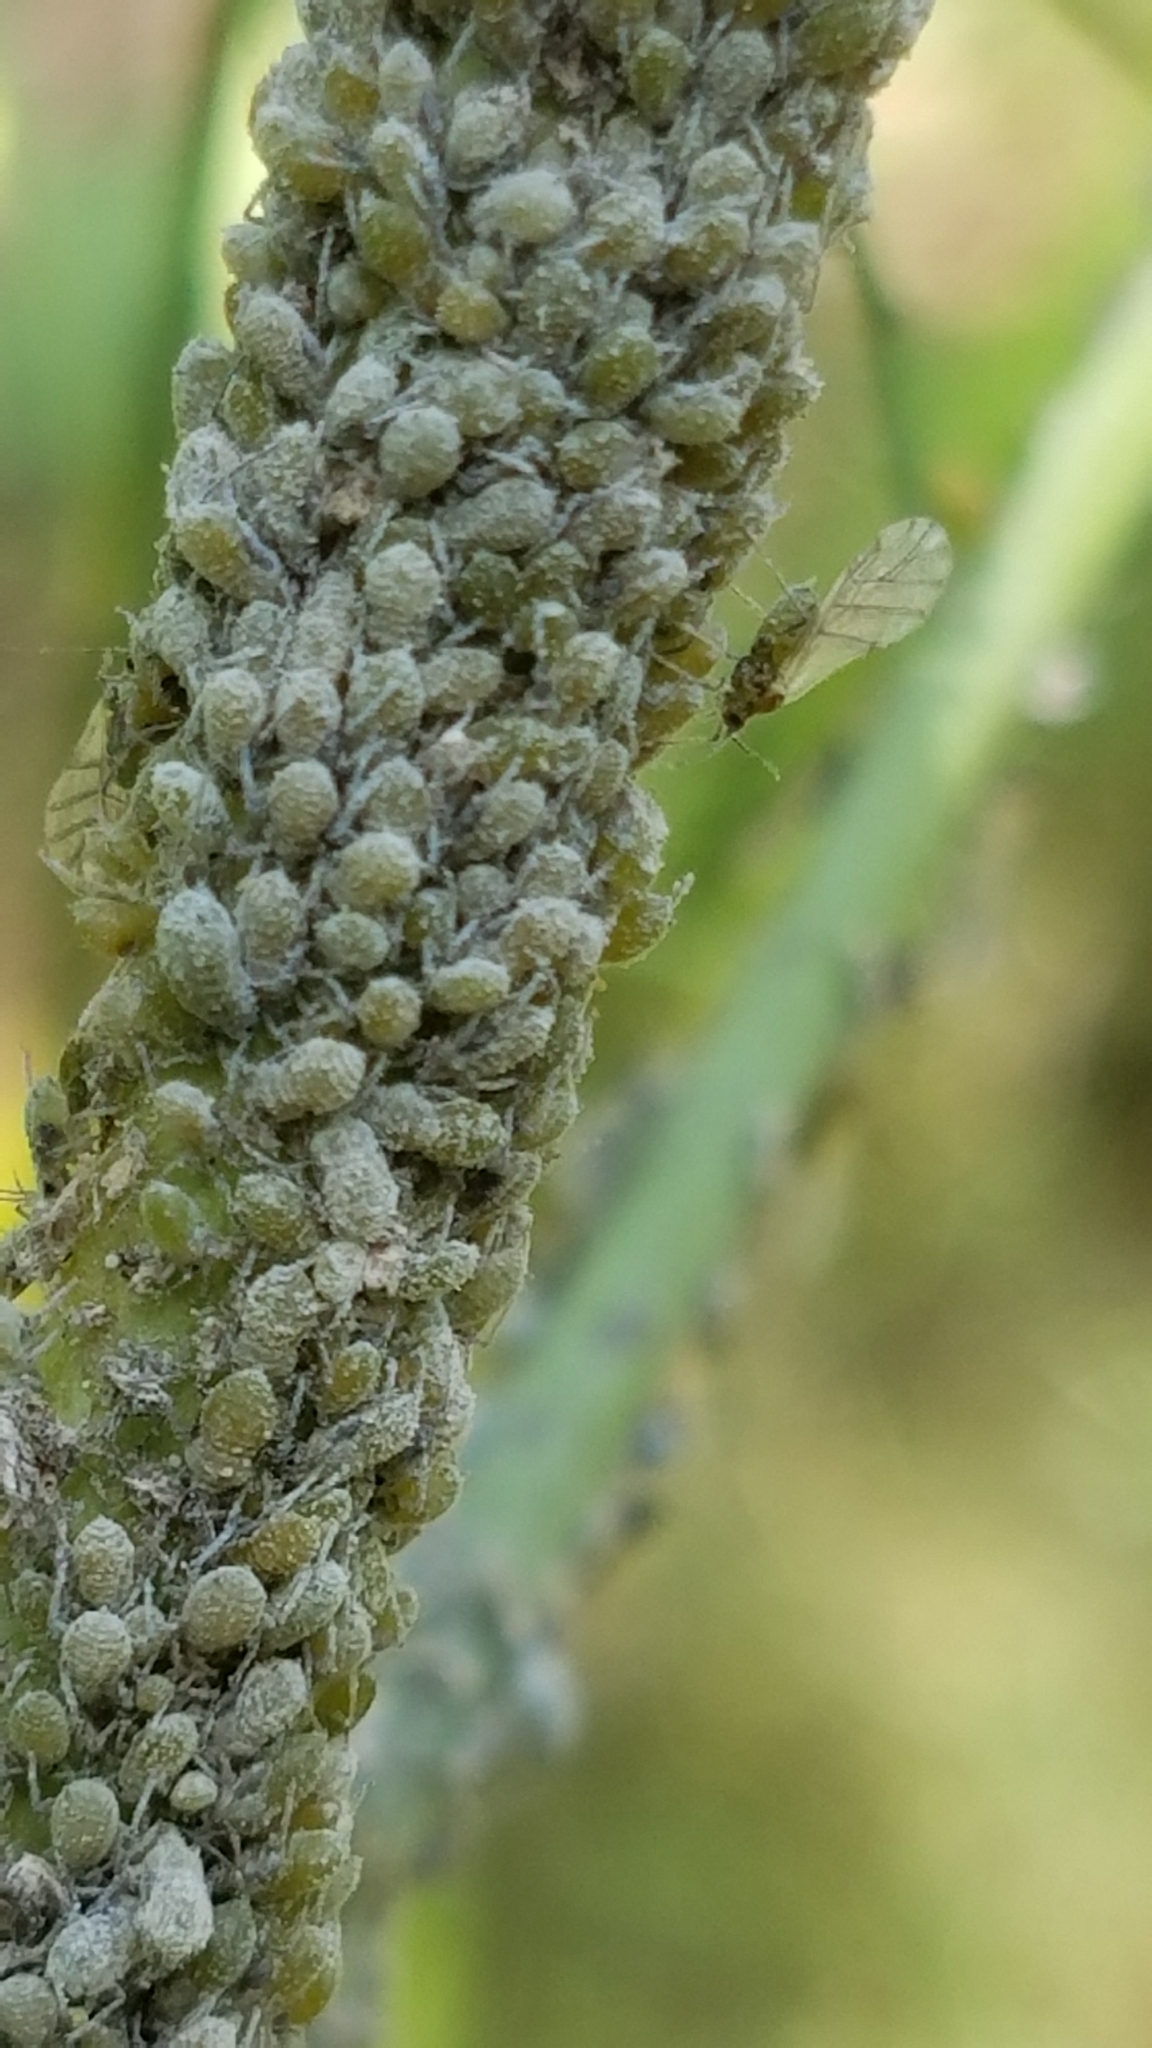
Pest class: cabbage_aphid